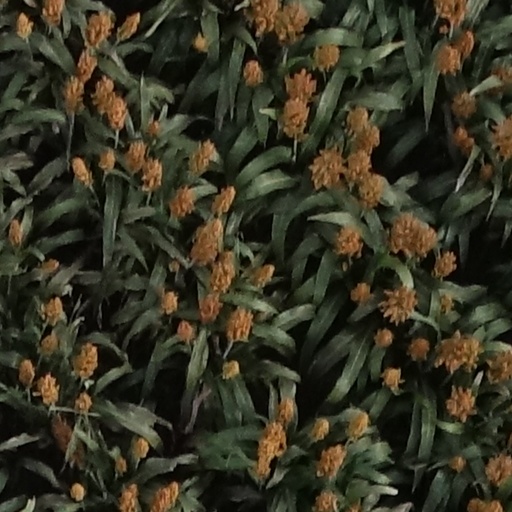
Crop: sorghum